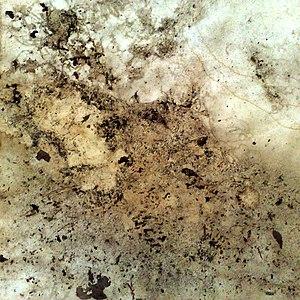
Natural Art est un projet lancé par Jacek Tylicki, un artiste d’origine polonaise, habitant aux États-Unis.
Jacek Tylicki, né en 1951 à Sopot, est un artiste contemporain américain d'origine polonaise. Un des représentants de l’art conceptuel. Dans son projet lancé en 1973, il s’est servi, d’une façon directe de la nature en tant que médium créateur. Ainsi, lors de ses nombreux voyages, il continue à réaliser le cycle de travaux intitulé Natural Art.